Holy Spirit in Christianity

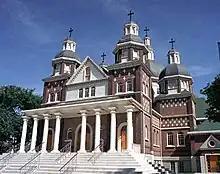
St. Josaphat Cathedral in Edmonton, Alberta, Canada, is shaped as a cross with seven copper domes representing the Seven Gifts of the Holy Spirit.

The New Testament details a close relationship between the Holy Spirit and Jesus during his earthly life and ministry. The Apostles' Creed echoes the statements in the Gospels of Luke and Matthew, stating that Jesus was conceived by the Holy Spirit and born of the Virgin Mary.